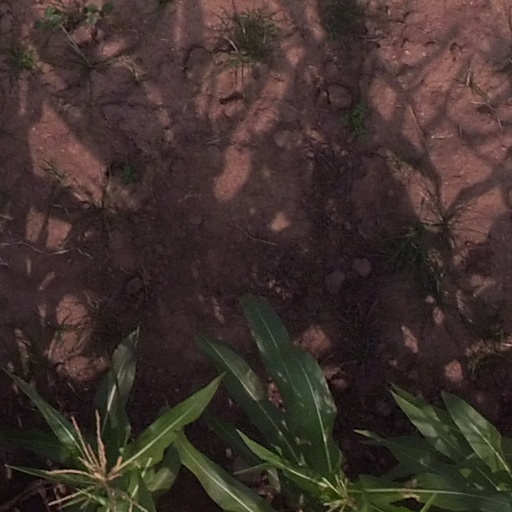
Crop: maize; corn